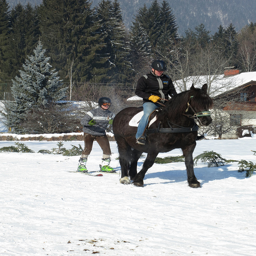
A man is on a horse in the snow with another person behind him.
A man riding a horse while his friend riding a snowboard right behind him.
A man riding a horse being followed by a person on snow skis.
A man is riding a horse in the snow.
A horse walking in the snow with a person riding it